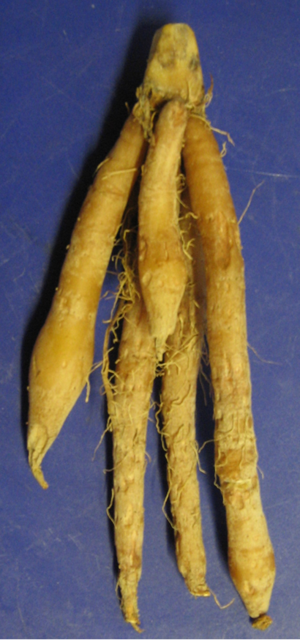
La cuisine thaïlandaise, bien que semblable en certains points avec celle de ses voisins chinois, indiens et birmans, se démarque par des saveurs et ingrédients originaux : curry, menthe, citronnelle, coriandre, basilic rouge. Pimentée à l'excès pour le palais occidental et presque toujours accompagnée de nuoc mam, elle rencontre un succès international croissant. Voici donc une liste des ingrédients utilisés en cuisine thaïlandaise.
Le Boesenbergia rotunda ou Curcuma rond ou Clés chinoises est une espèce de plante du genre Boesenbergia et de la famille des Zingiberaceae.